2015 Berlin ePrix

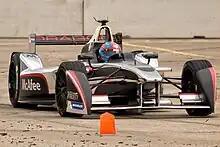
Loïc Duval finished third, his first podium finish in Formula E.

The mandatory pit stops, during which all drivers needed to change into a second car, started on lap 17. Everyone came in at this point except the two NEXTEV TCR drivers Piquet and Charles Pic. D'Ambrosio managed to get ahead of Buemi into second place thanks to swift work from his crew. Piquet benefited from his late stop by moving ahead into eighth after everyone had pitted and having more power left to use towards the end of the race. Heidfeld ran into additional trouble during the second half of the race, losing two positions during the final laps to both Loïc Duval (Dragon Racing) and the fast running Piquet, who managed to finish fifth from thirteenth on the grid, even closing on Duval on the final lap. Meanwhile, di Grassi won comfortably from d'Ambrosio, the gap being more than twelve seconds.